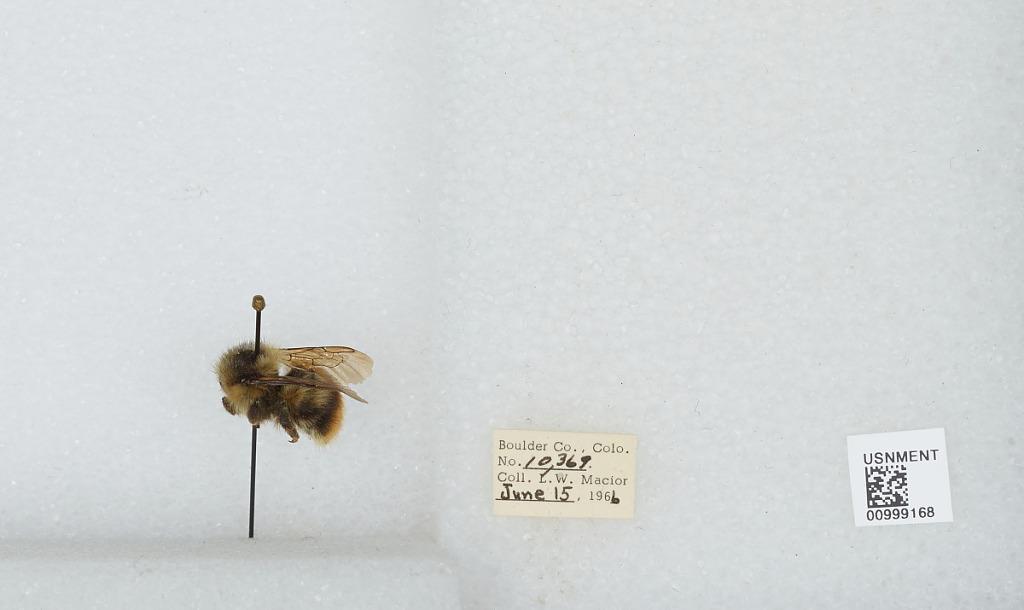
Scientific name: Bombus (Pyrobombus) mixtus Cresson
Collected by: L. Macior
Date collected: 1966-6-15
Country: United States
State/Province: Colorado
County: Boulder
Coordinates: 40.015, -105.27